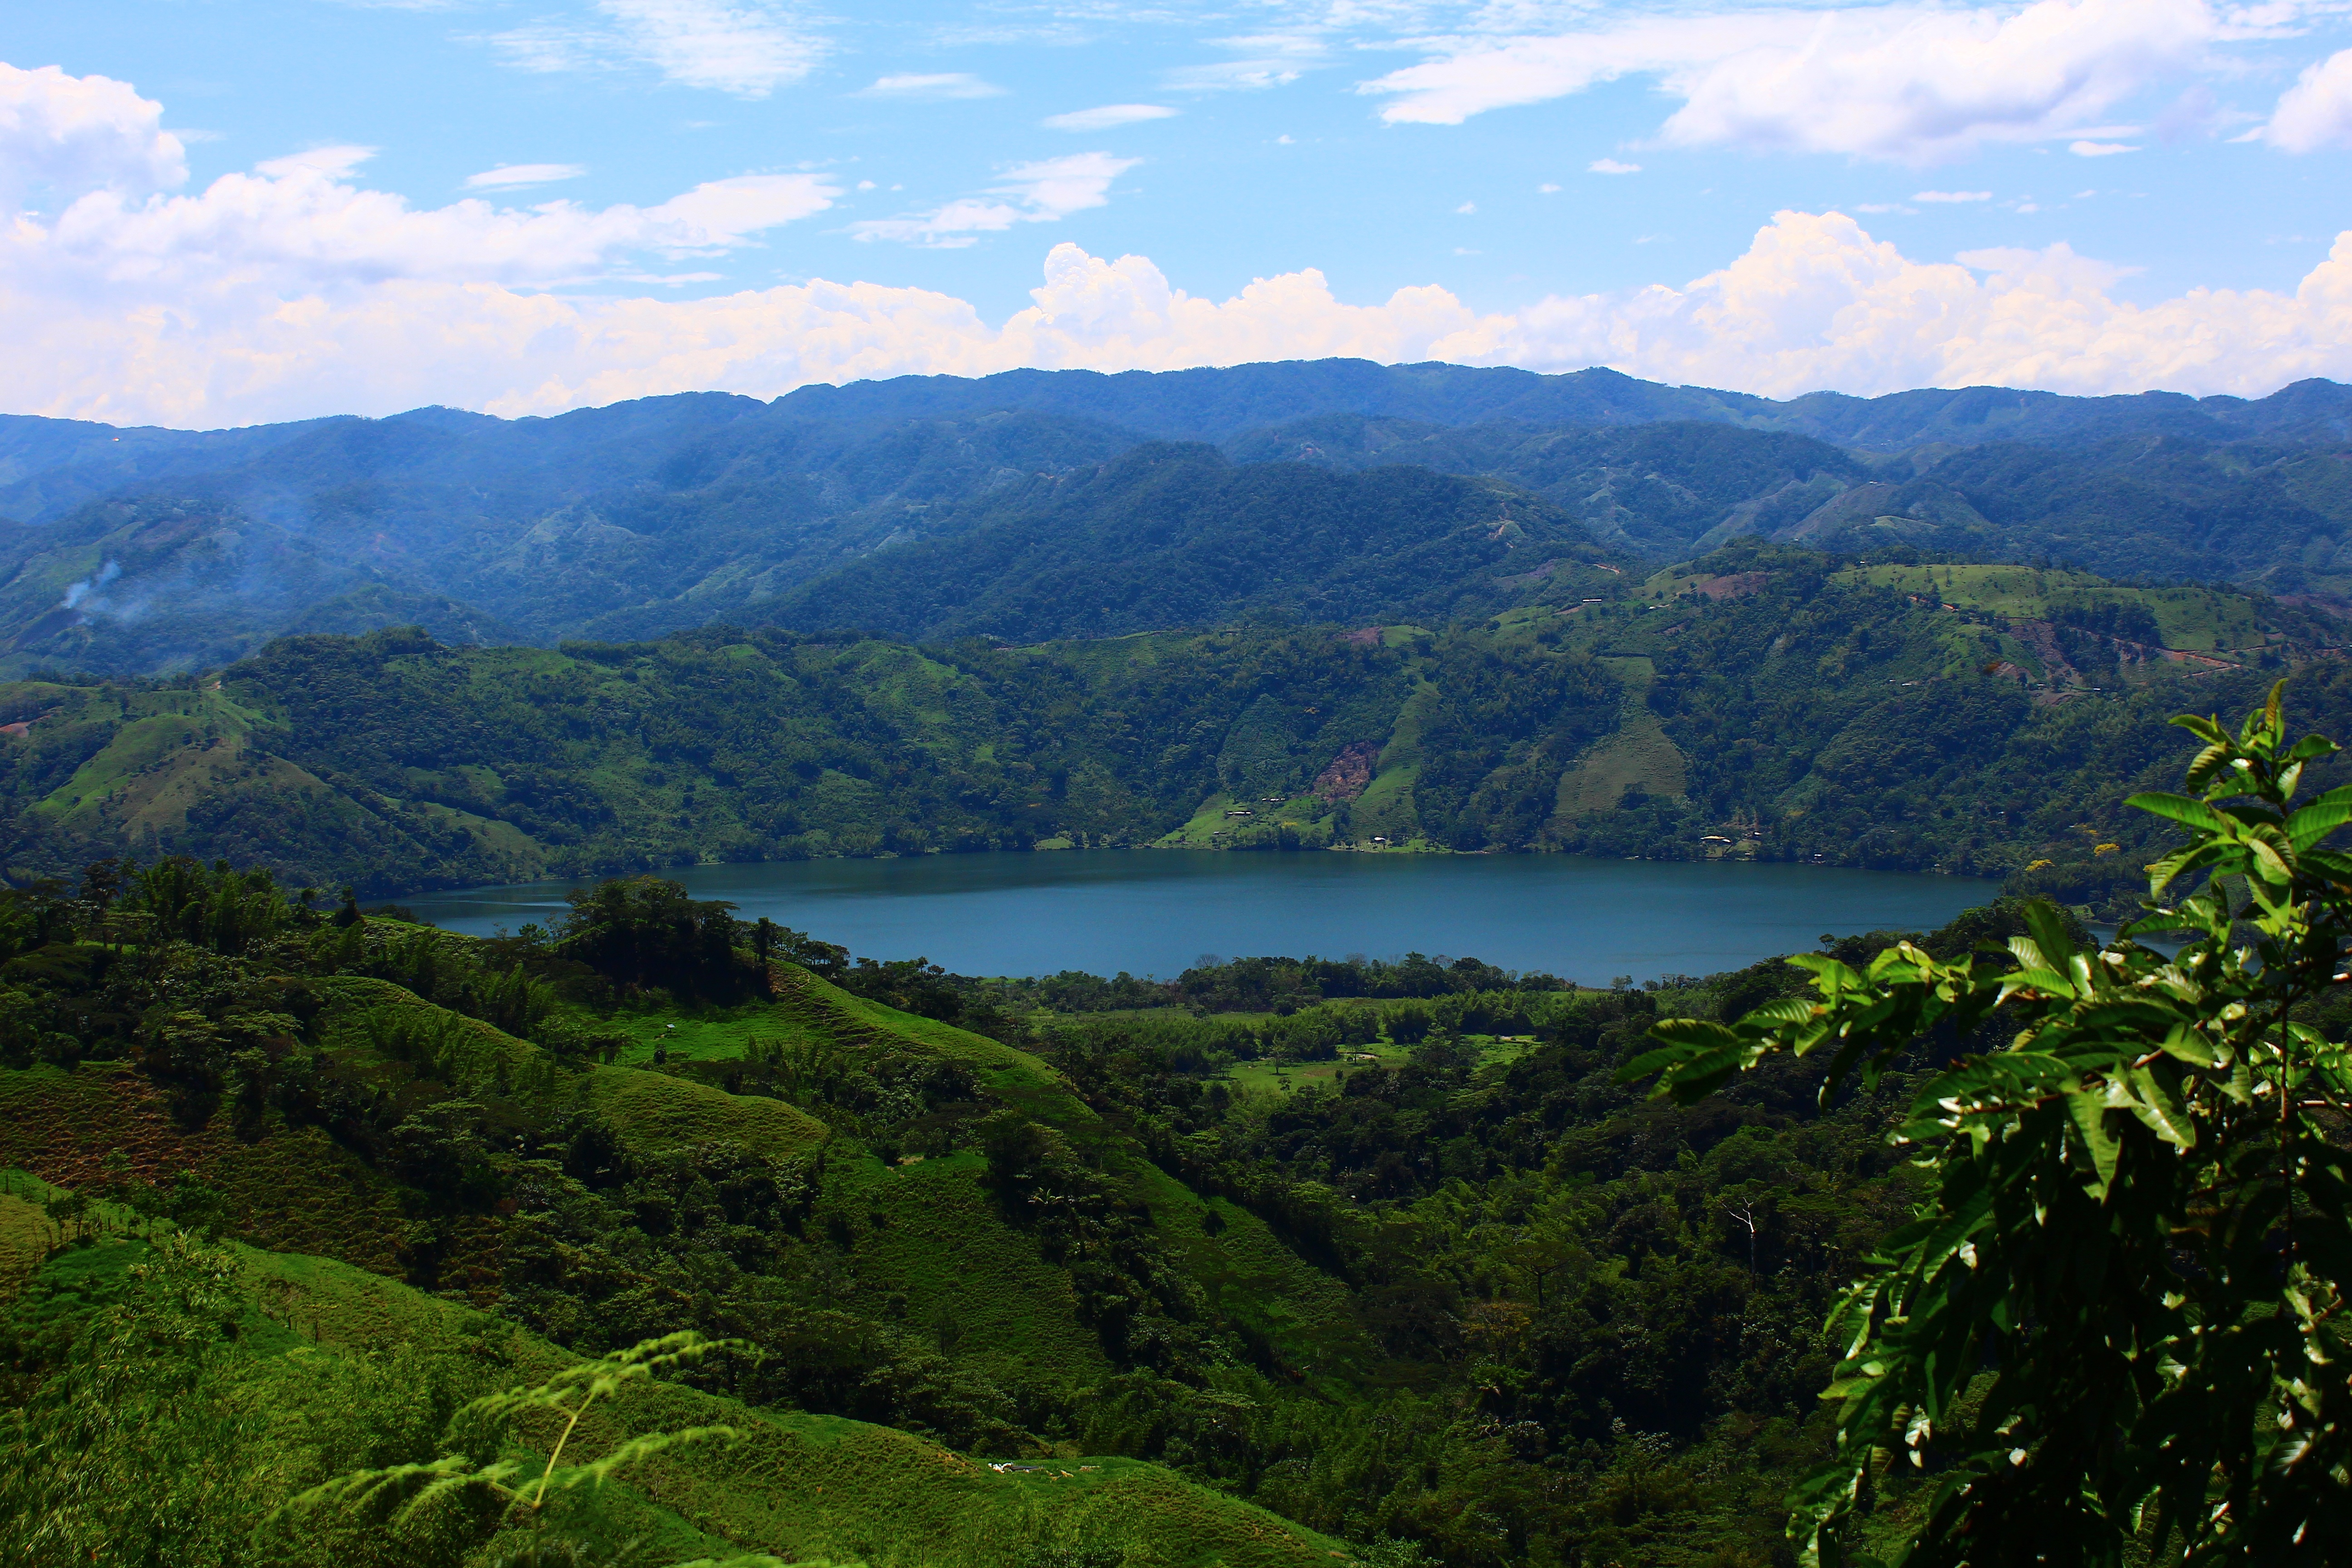
landscape, water, nature, forest, wilderness, mountain, snow, hill, lake, valley, mountain range, natural, fjord, reservoir, highland, ridge, rainforest, plateau, laguna, loch, colombia, landform, san diego, samana, caldas, geographical feature, atmospheric phenomenon, mountainous landforms